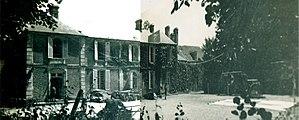
Deux photographies prises en 1944 par Captain JonhWAGSTAFF, officier médecin de la 225 Parachute Field Ambulance.
Le château de Guernon-Ranville est situé dans la commune de Ranville, dans le département du Calvados en Normandie.